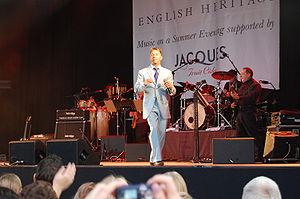
Christopher Hamill, né le 19 décembre 1958 à Wigan, mieux connu sous le nom de Limahl, est un, compositeur, auteur, chanteur britannique. Il fut le leader du groupe Kajagoogoo avant de faire une carrière solo. Il obtint un succès mondial grâce au titre The NeverEnding Story en 1984. En mai 2008, le groupe Kajagoogoo se reforme avec Limahl et prépare une tournée.